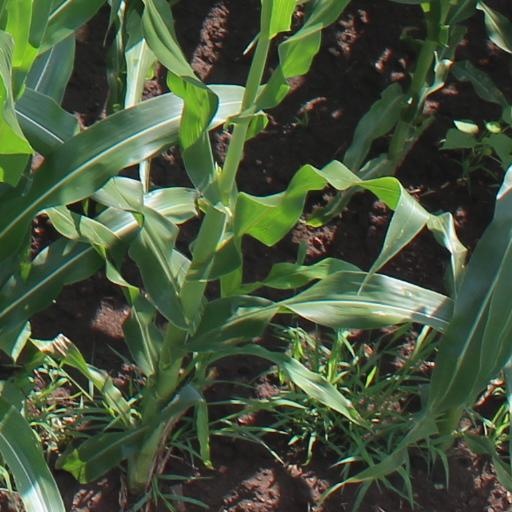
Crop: maize; corn